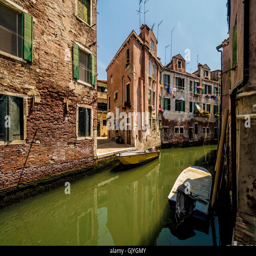
moored boats on a narrow canal with traditional buildings either side .